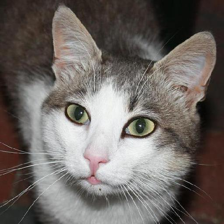
Label: animals